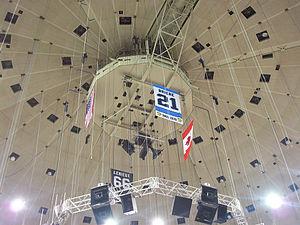
Les Penguins de Pittsburgh — littéralement les manchots de Pittsburgh — sont une franchise professionnelle de hockey sur glace des États-Unis. Ils évoluent dans le championnat principal de hockey de l'Amérique du Nord : la Ligue nationale de hockey. Ils font partie de l'association de l'Est et de la division Métropolitaine. Les Penguins existent depuis l’expansion de la Ligue nationale de hockey en 1967.
Les Penguins de Pittsburgh sont une franchise de hockey sur glace évoluant dans la Ligue nationale de hockey en Amérique du Nord depuis l'expansion de la Ligue en 1967.
Michel Édouard Brière est un joueur de hockey sur glace professionnel québécois qui n'a joué qu'une seule saison en tant que professionnel avec les Penguins de Pittsburgh de la Ligue nationale de hockey. Il meurt en 1971 après un accident de voiture dans sa région d'origine et 11 mois d'hospitalisation.